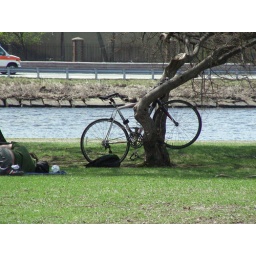
Organic bike rack! I wonder if there's a market in *intentional* tree-shaping for this purpose...